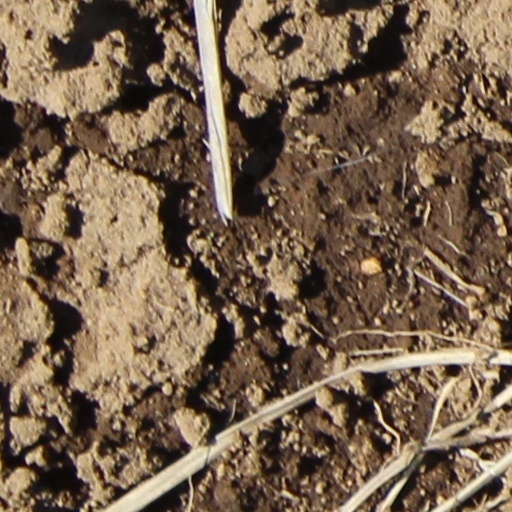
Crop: wheat